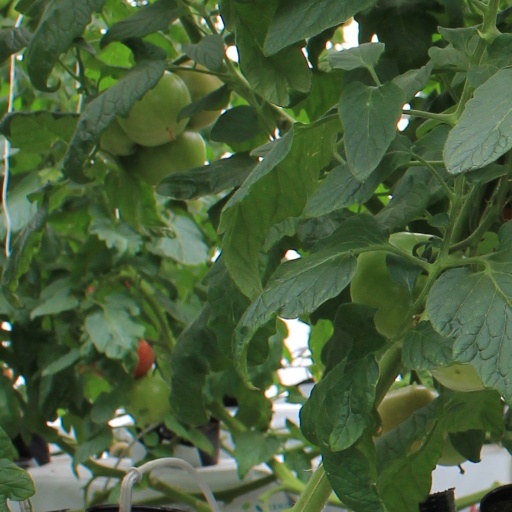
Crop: tomato